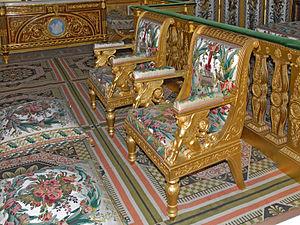
Le château de Fontainebleau est un château royal de styles principalement Renaissance et classique, près du centre-ville de Fontainebleau, à une soixantaine de kilomètres au sud-est de Paris, en France. Les premières traces d'un château à Fontainebleau remontent au XIIᵉ siècle. Les derniers travaux sont effectués au XIXᵉ siècle.